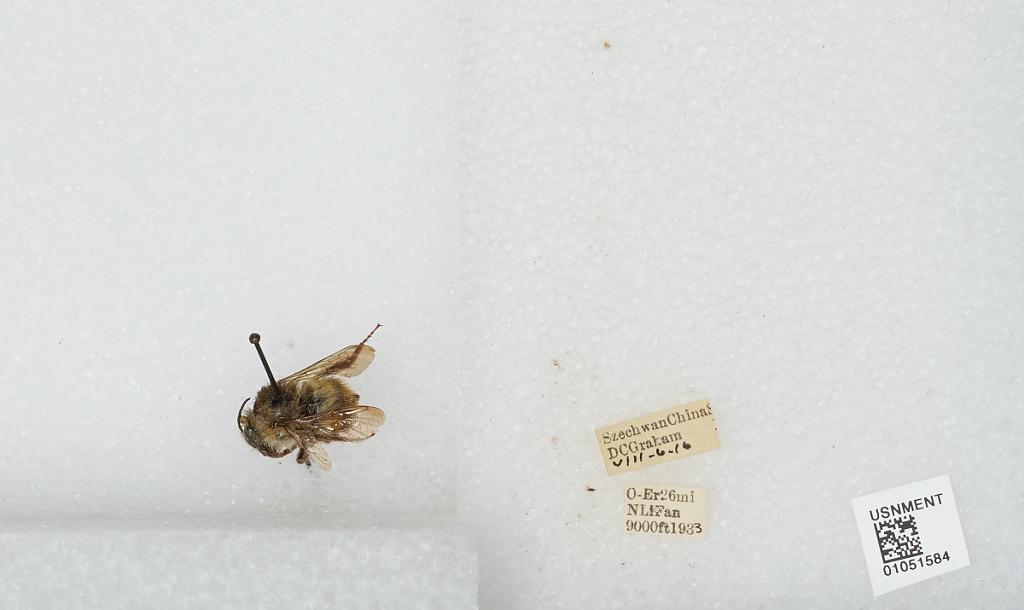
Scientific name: Bombus sp.
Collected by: D. Graham
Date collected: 1933-8-6
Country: China
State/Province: Sichuan
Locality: O-Er 26 miles North Li Fan